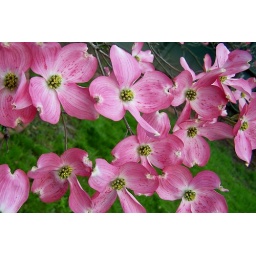
The pink of this Dogwood really stands out against a background of the white flowering variety.